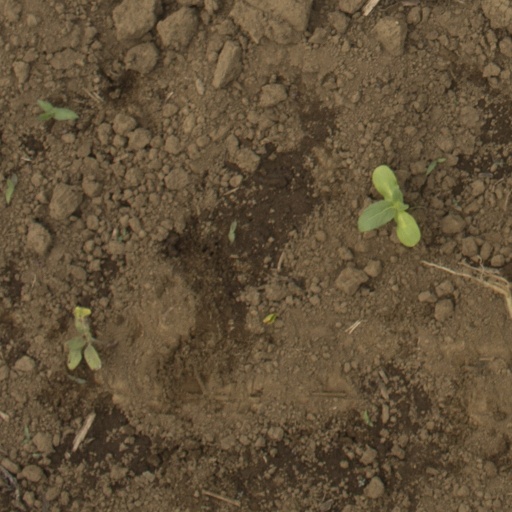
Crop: Jerusalem artichoke